2035

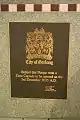
Market Square time capsule

There will be a solar eclipse between Friday, March 9 and Saturday, March 10, 2035.